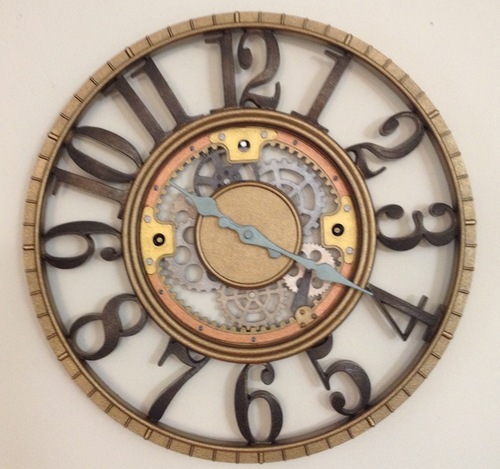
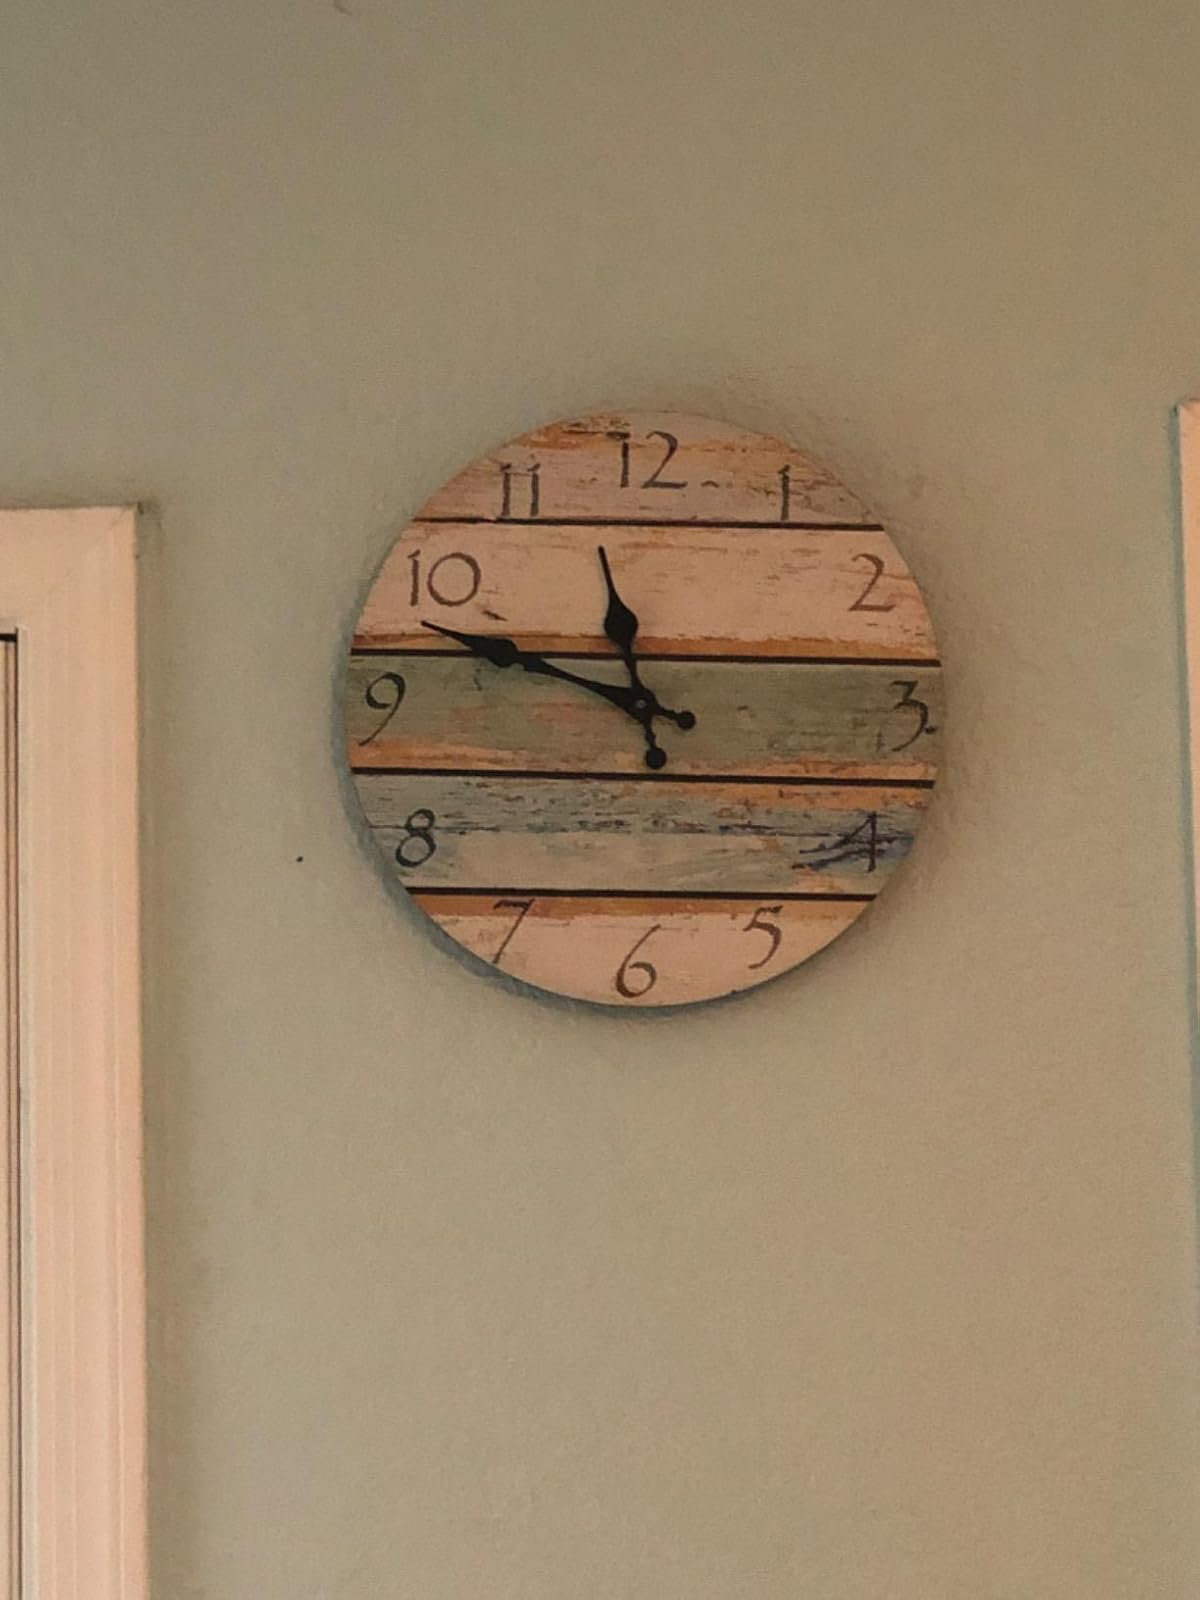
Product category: clock
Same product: no